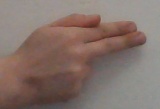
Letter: ghain